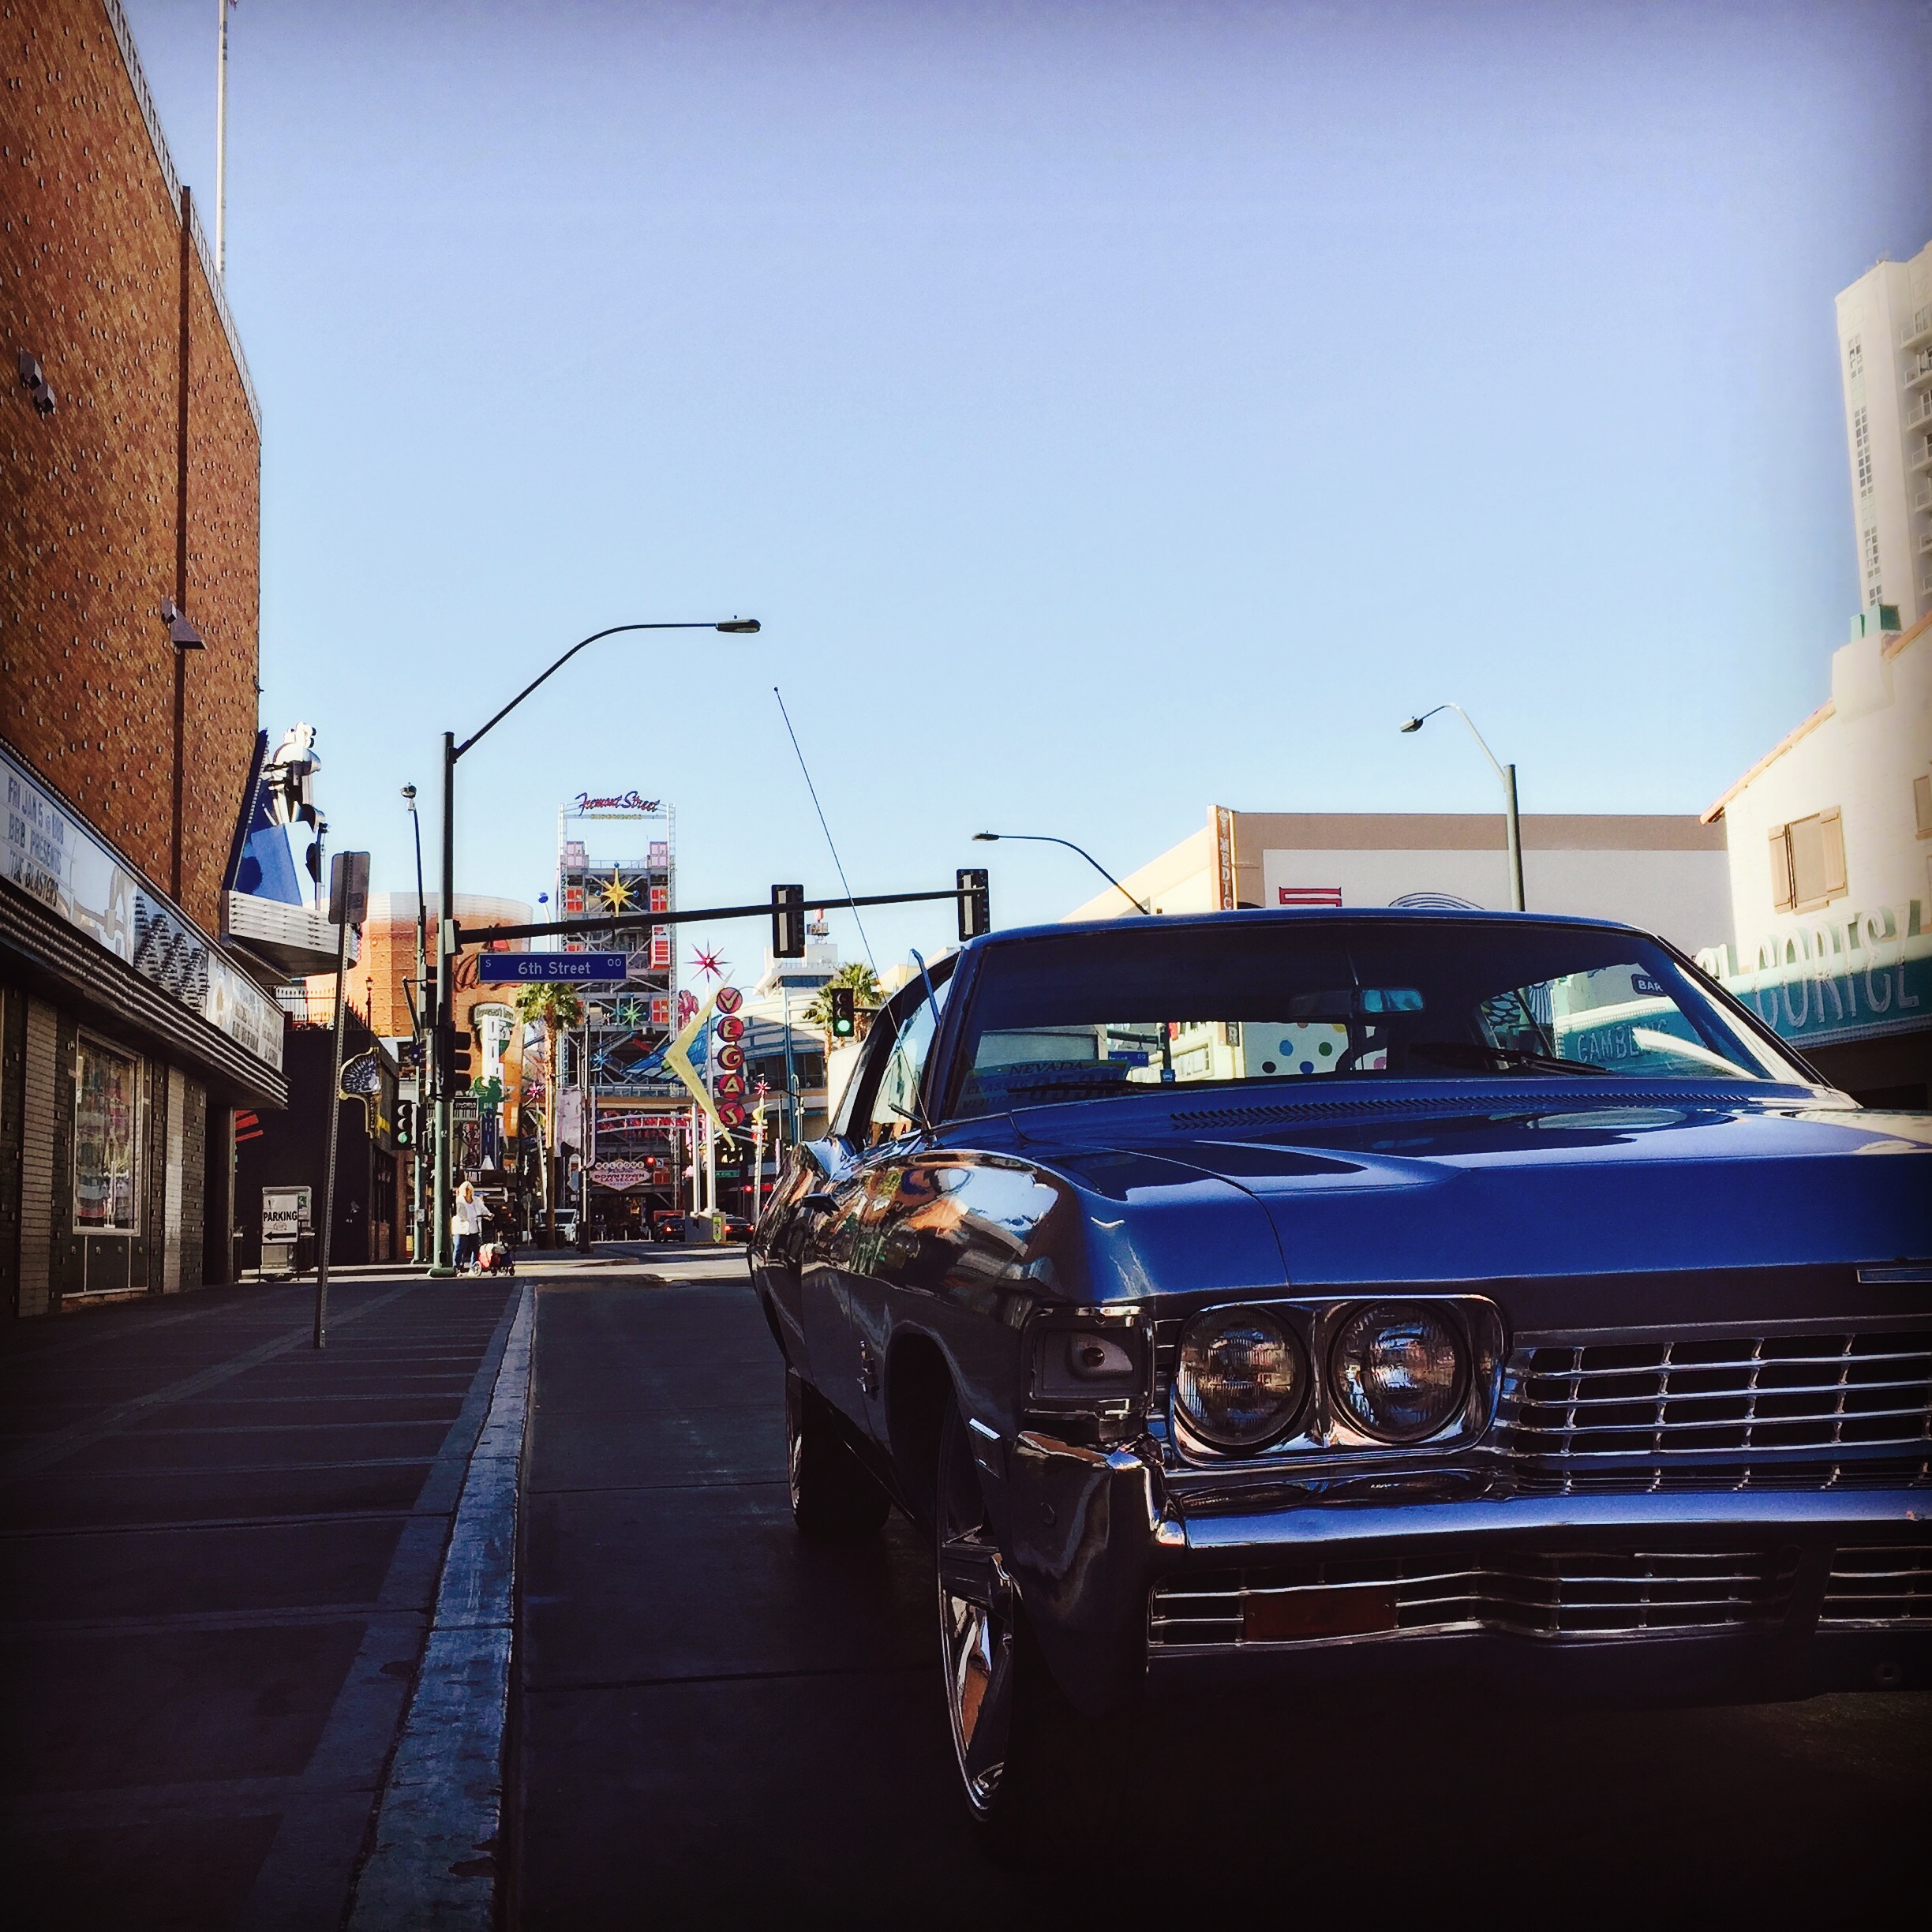
car, vehicle, vintage car, classic, antique car, land vehicle, automobile make, luxury vehicle